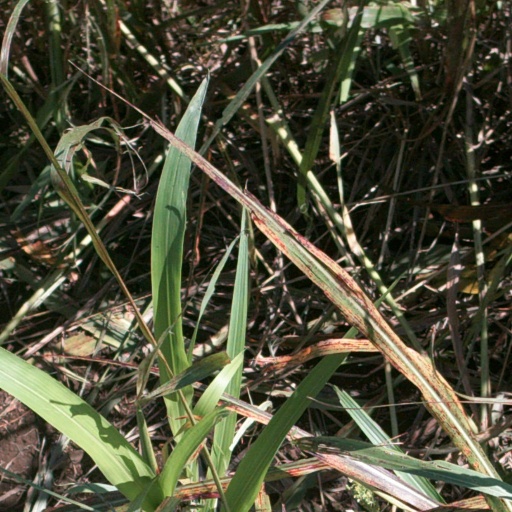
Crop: sorghum